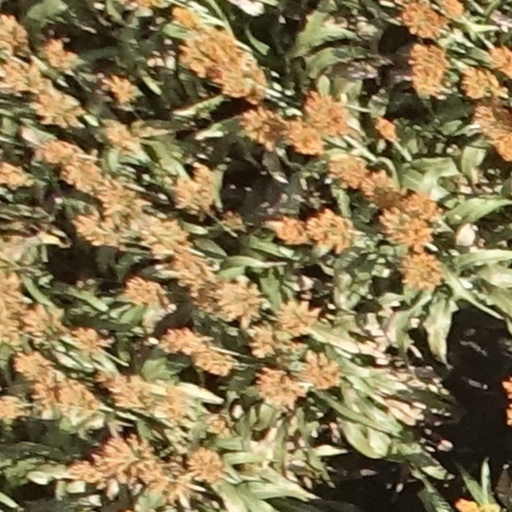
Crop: sorghum